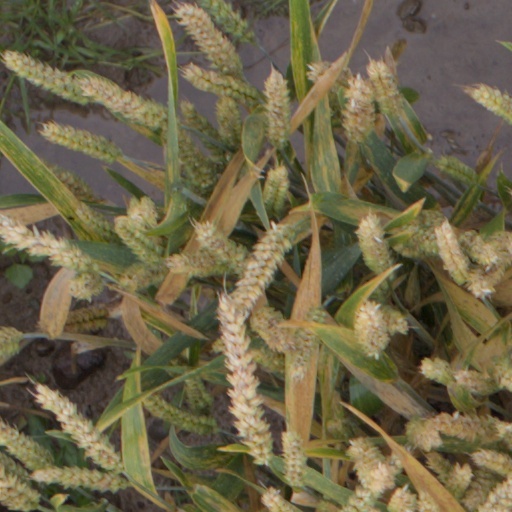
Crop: wheat